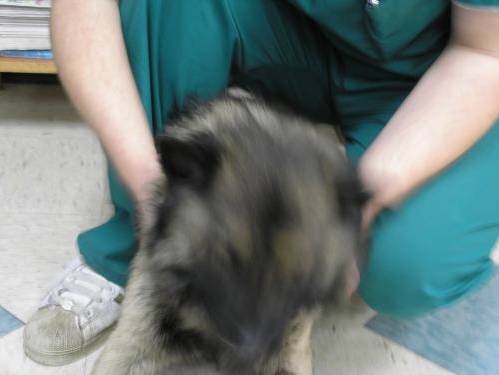
Label: dog